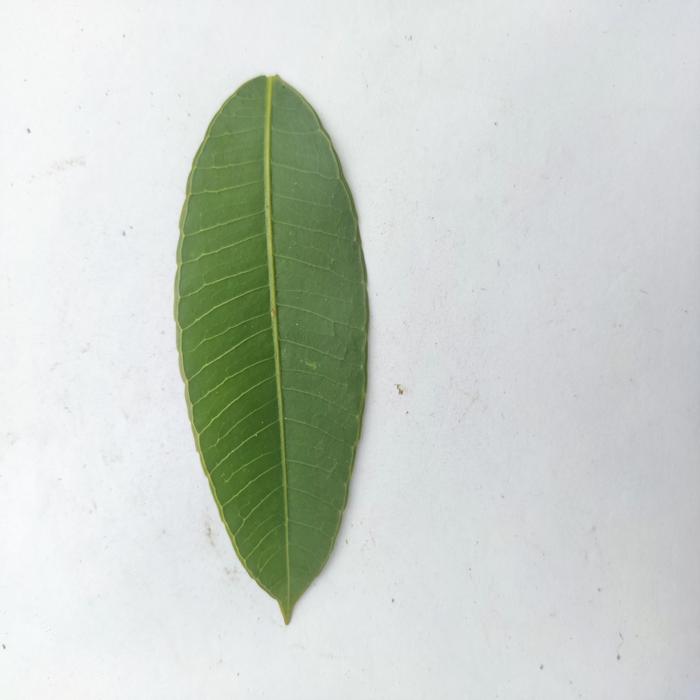
Crop: Hog Plum
Leaf condition: Heathy_Leaf